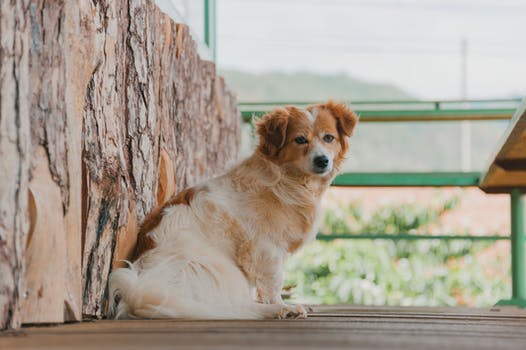
Label: No Watermark